Bolle Luxdorph

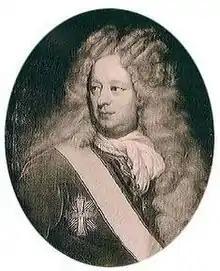

Bolle Luxdorph (19 February 1643 – 5 September 1698) was a Danish civil servant and landowner. He was ennobled under the name Luxdorph in 1679. He owned the estates Rosengaard, Sandbygaard, and Sørupgaard. He left them to his daughter, Hedevig Ulrika Luxdorph, who would later marry Christopher Knuth, 1st Count of Knuthenborg. His other child, Christian Luxdorph, was the father of Bolle Willum Luxdorph.